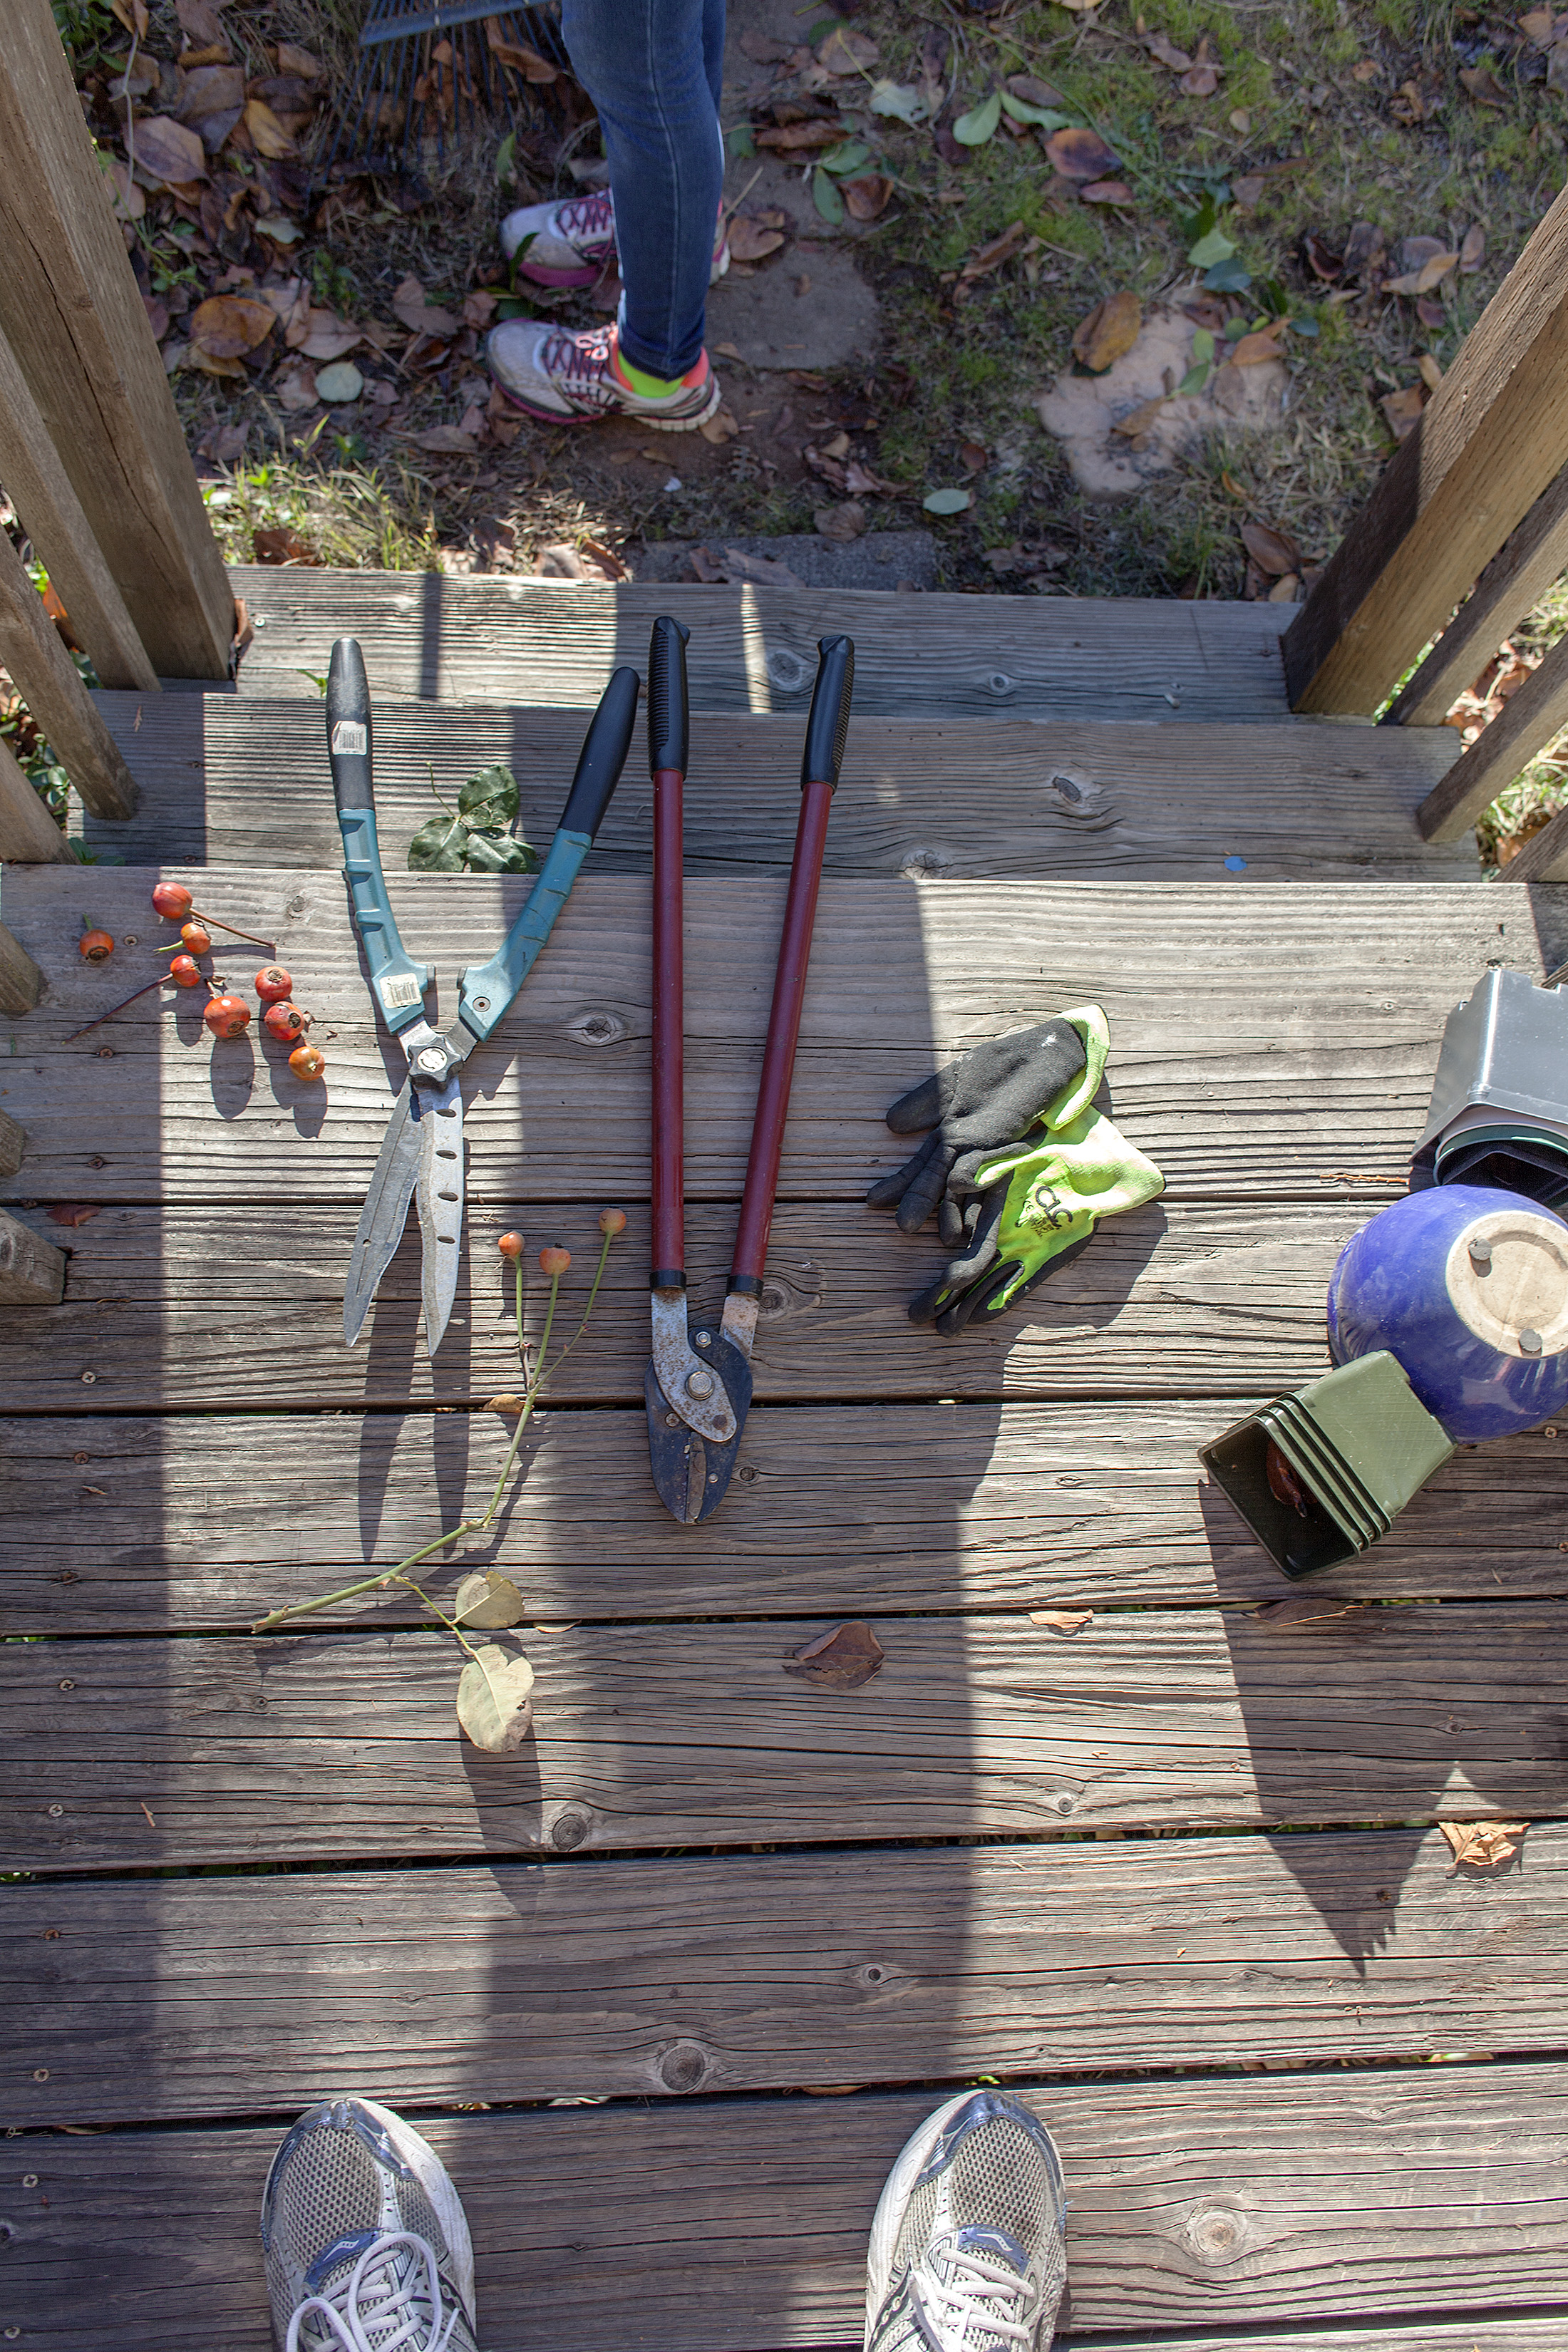
outdoor, street, feet, spring, color, blue, art, down, image, rosehips, digitalvsfilm, chores